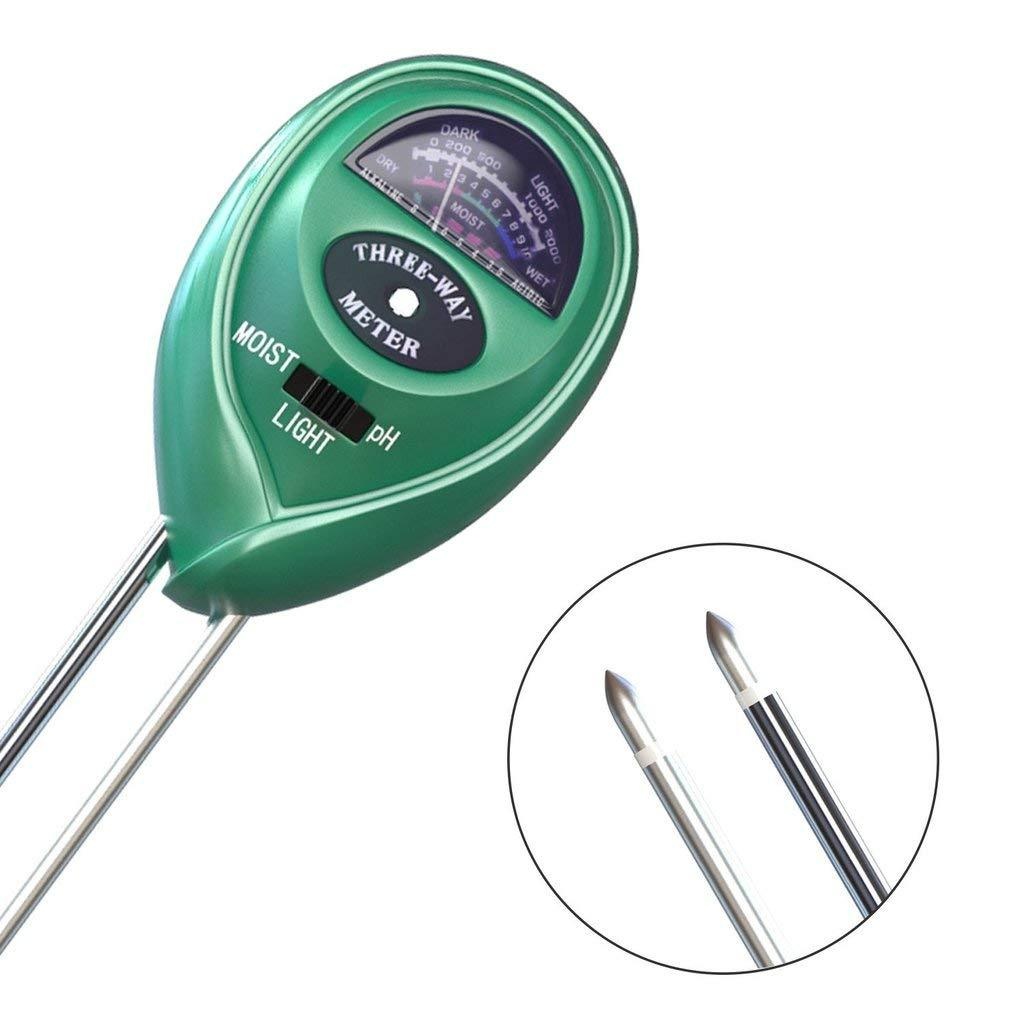
Soil Tester 3-in-1 Plant Moisture Sensor (Green)
Most Accurate 3 in 1 Soil Tester --- Soilster(TM) is the most accurate meter to measure moisture, pH (acidity/alkalinity) and sunlight level of your soil. You will never under/over water your plants ever again! required! Simply insert the probe into soil, wait for some minutes and the meter will provide an instant reading. It has white text with black background for easy reading. There's also color coded system, from red (dry to slightly humid), green (slightly humid to humid), and blue (very humid). The housing is made of premium grade ABS, and the dual probe is made of high strength aluminum and copper that will not break or get rusty, soil meter
Brand: Zubicart
Category: Hardware > Tools > Measuring Tools & Sensors > Moisture Meters